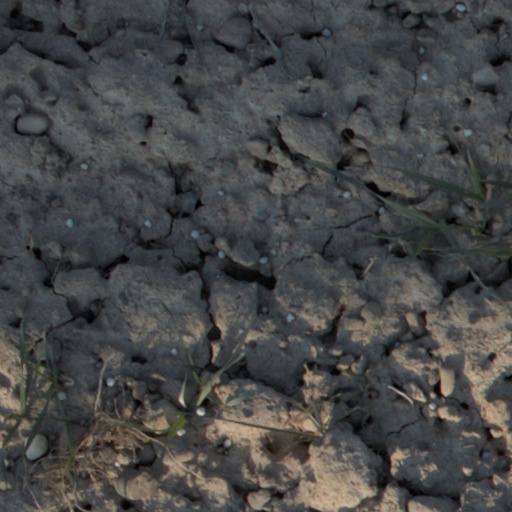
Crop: wheat